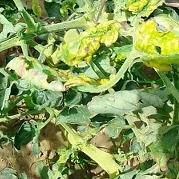
Crop: Tomato
Condition: virosis-d